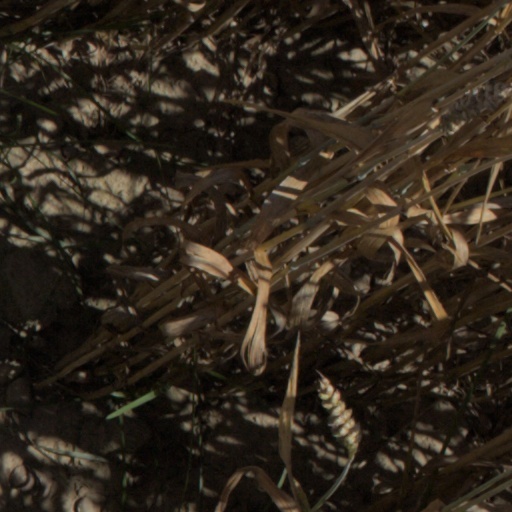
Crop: wheat